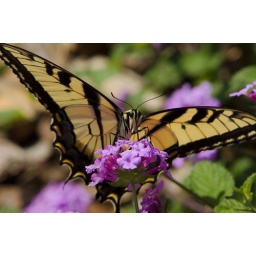
A butterfly takes a drink from a flower at the Norfolk Botanical Garden in Norfolk, VA